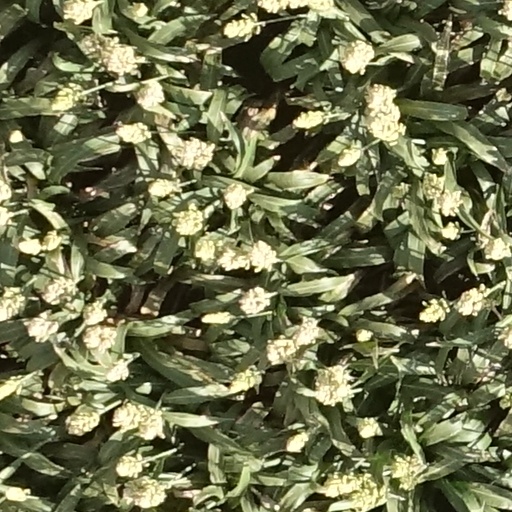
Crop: sorghum